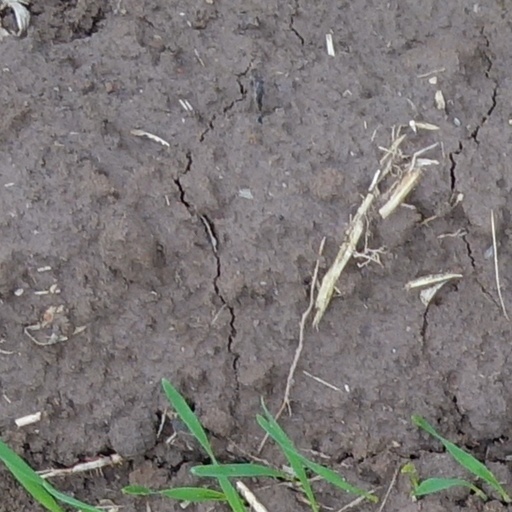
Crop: wheat